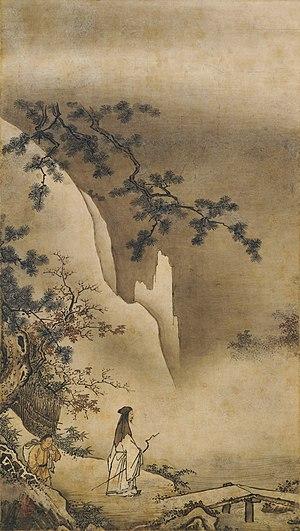
L'époque de Muromachi est l'une des 14 subdivisions traditionnelles de l'histoire du Japon, qui s'étend entre 1336 et 1573. Elle correspond à l'époque de « règne » des shoguns Ashikaga. Le nom de cette période vient du quartier de Muromachi, site choisi à Kyōto par les Ashikaga pour y installer à compter de 1378 le siège de leur gouvernement.
L'école Kanō est l'une des écoles de peinture japonaise les plus célèbres. Il s'agit de peintres professionnels, laïques. Cette école fut créée par Kanō Masanobu vers le milieu du XVᵉ siècle et se perpétua jusqu'au XXᵉ siècle avec Yokoyama Taikan.